Bernhard Lang

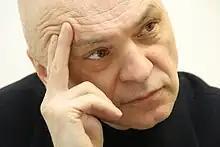
Bernhard Lang (2007)

Bernhard Lang (born 24 February 1957 Linz, Austria) is an Austrian composer, improviser and programmer of musical patches and applications. His work can be described as contemporary classical, with roots, however, in various genres such as 20th-century avant-garde, European classical music, jazz, free jazz, rock, punk, techno, EDM, electronica, electronic music, and computer-generated music. His works range from solo pieces and chamber music to large ensemble pieces and works for orchestra and musical theatre. Besides music for concert halls, Lang designs sound and music for theatre, dance, film and sound installations.